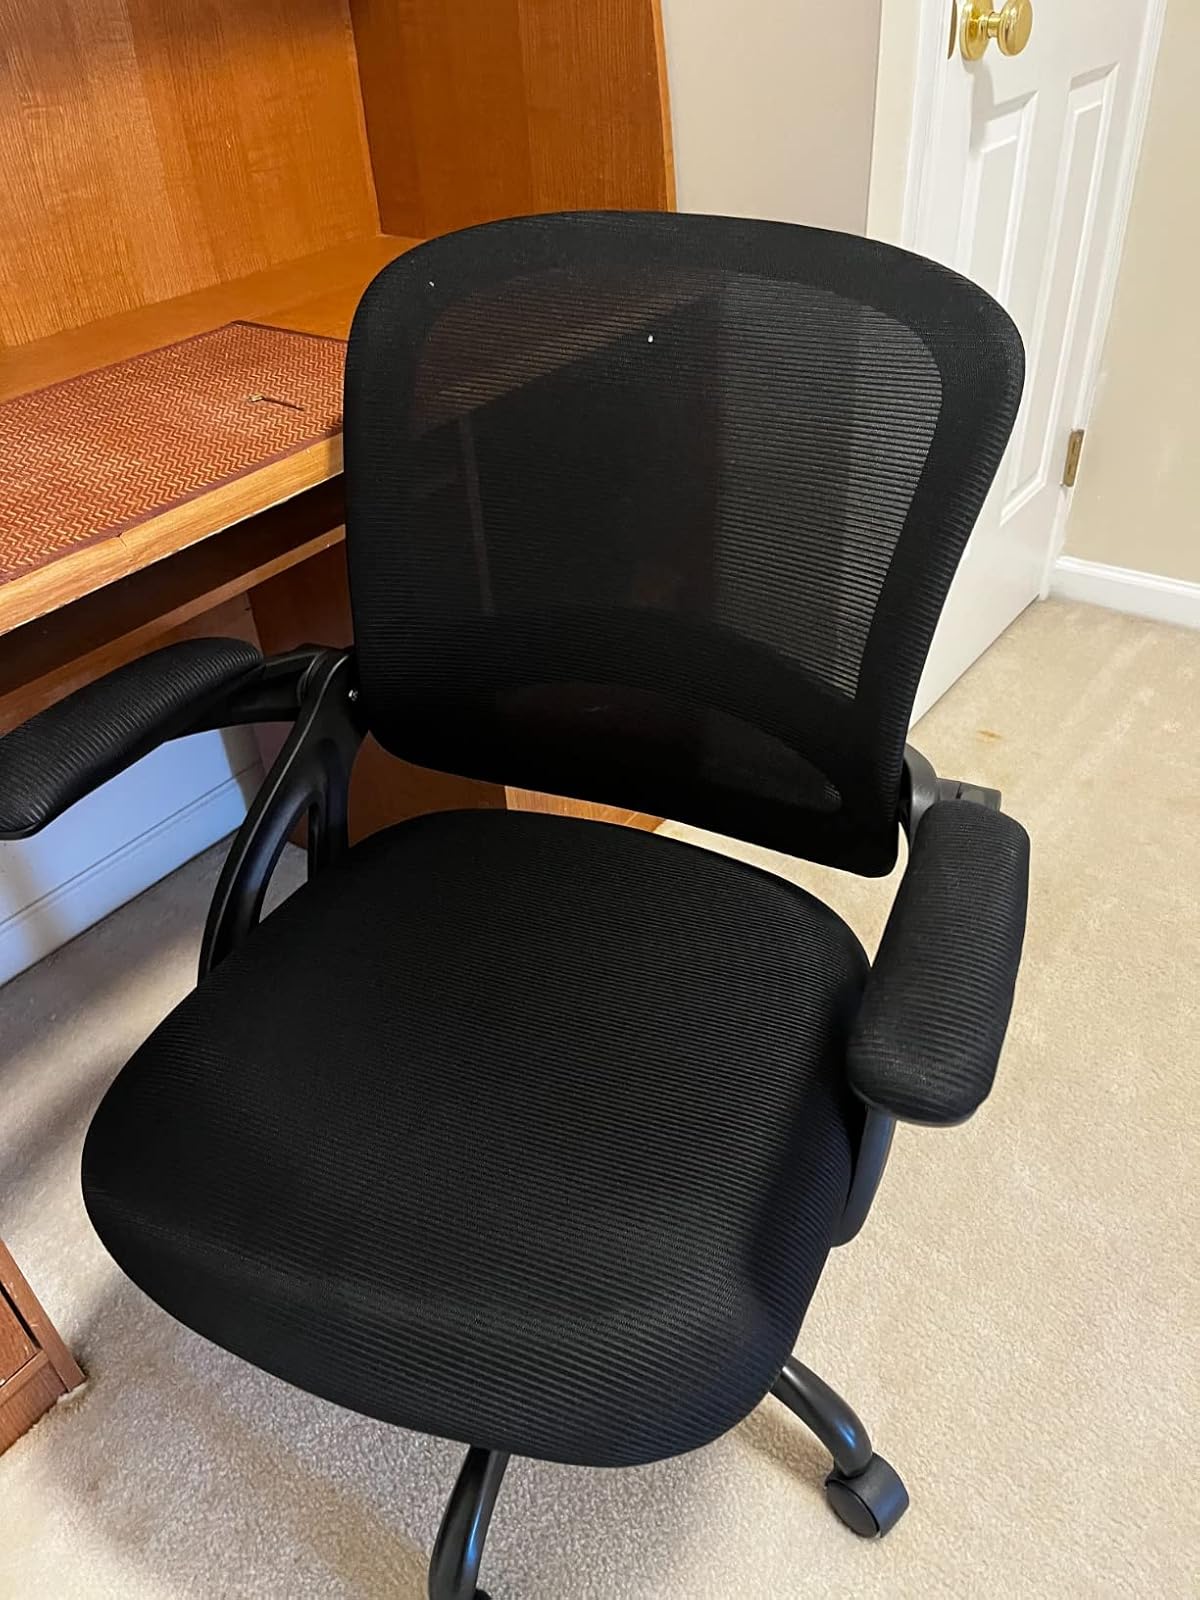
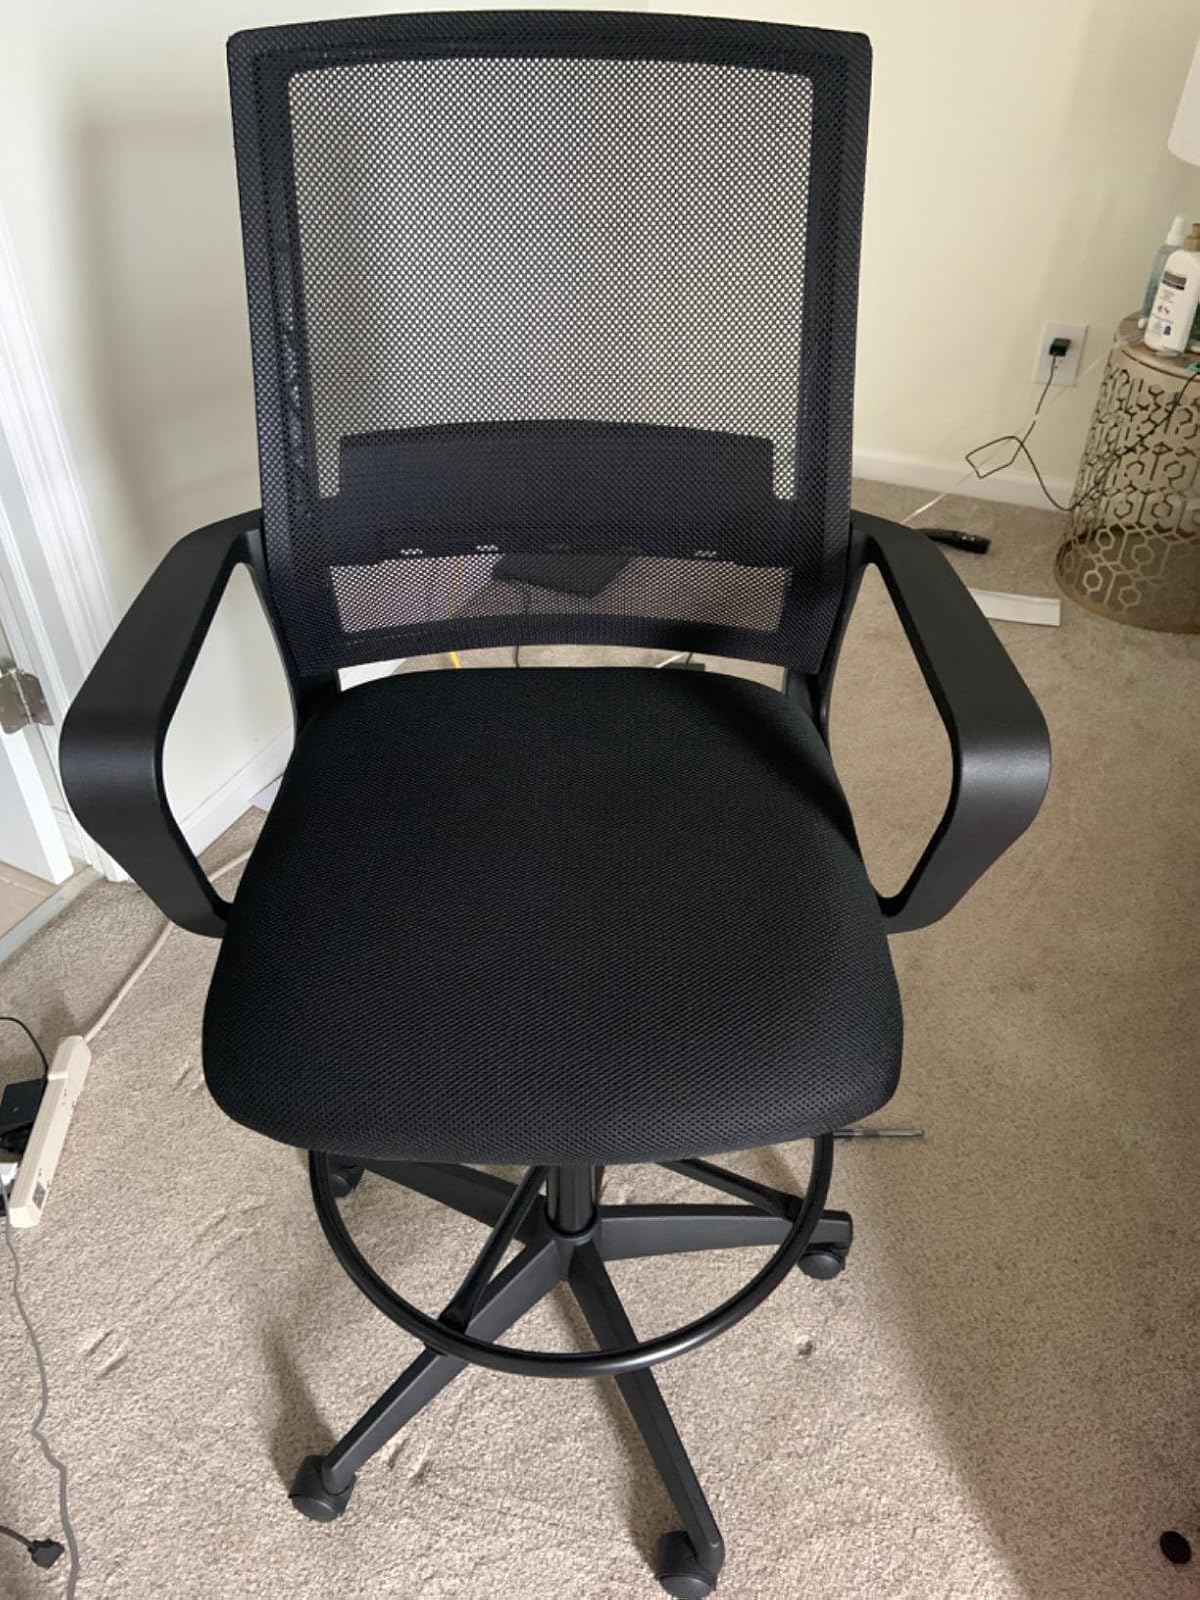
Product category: items_chair
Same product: no